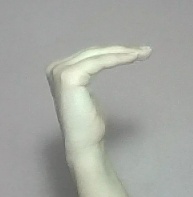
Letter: haa